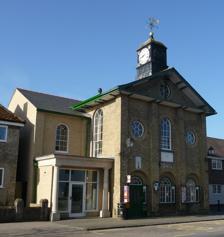
Building: Stockbridge Town Hall, Hampshire
Country: United Kingdom
Year built: 1790
Municipal building in Stockbridge, Hampshire, England Stockbridge Town Hall Stockbridge Town Hall Location High Street, Stockbridge Coordinates 51°06′51″N 1°29′39″W / 51.1141°N 1.4942°W / 51.1141; -1.4942 Built 1790 Architectural style(s) Italianate style Listed Building – Grade II* Official name Old Town Hall Designated 29 May 1957 Reference no. 1093093 Shown in Hampshire Stockbridge Town Hall is a municipal building in the High Street in Stockbridge, Hampshire , England. The structure, which is used as the meeting place of Stockbridge Parish Council, is a Grade II* listed building . History The building was commissioned by the prospective member of parliament , Joseph Foster Barham , as an inducement to the local borough council to support his election to parliament. The council had a history of accepting gifts in this way and a reputation for being notoriously corrupt. The new building was designed in the Italianate style , built in yellow brick and completed in 1790. It was arcaded on the ground floor, so that markets could be held, with an assembly hall on the first floor. The design involved a symmetrical main frontage with three bays facing onto the High Street; the first floor was fenestrated by a tall round headed window in the central bay and by round windows in the outer bays, with the bays being flanked by full-height pilasters . The whole frontage was surmounted by a pediment with a deep timber frame and with an oculus in the tympanum . At roof level, there was a cupola with a weather vane . The building was modified in 1810 with a clock added to the cupola and a date stone added just below the central first floor window. Stockbridge had a very small electorate and a dominant patron ( Earl Grosvenor in the early 19th century), which meant it was recognised by the UK Parliament as a rotten borough . Its right to elect members of parliament was removed and its court leet , which had met in the town hall, was abolished under by the Reform Act 1832 . The building was subsequently used as an events venue and it also accommodated a school in the late 19th century. Responsibility for the management of the town hall was transferred to a charity known as the Stockbridge Town Hall Trust in April 1924. Also, around that time, an adjacent cottage to the east of the building was acquired and converted to provide kitchen and toilet facilities. An extensive programme of refurbishment works, costing £750,000, was completed in March 2010. The works, which were financed with support from the South East England Development Agency , Hampshire County Council , Test Valley Borough Council , Stockbridge Parish Council and Veolia , included new glazing in the openings on the ground floor, the demolition of the adjacent cottage and the construction, in its place, of a purpose-built annex with an enlarged entrance. Following the completion of the works, the building resumed its role as the meeting place of Stockbridge Parish Council, as well as an events venue for exhibitions, theatrical performances and concerts. After a projector was installed in the building in 2015, the newly established Stockbridge Community Cinema started showing films in the main assembly hall twice a month. See also Grade II* listed buildings in Test Valley References